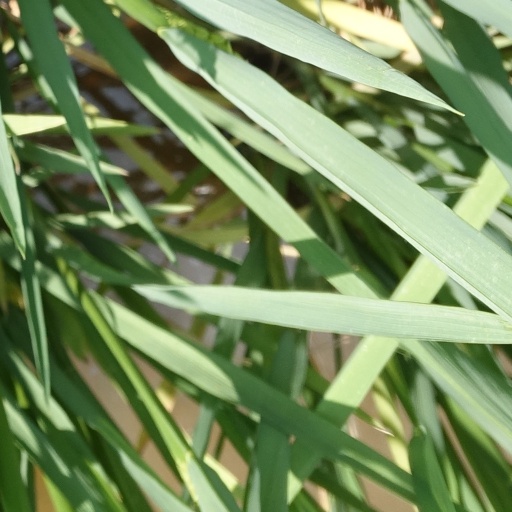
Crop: rice